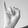
ASL letter: I